1st Denbighshire Rifle Volunteers

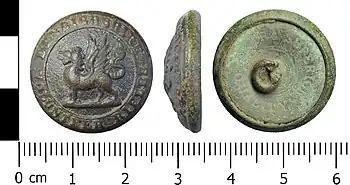
1st Denbighshire Volunteer Rifles button found at Conwy (National Museum Wales; Portable Antiquities Scheme FindID: 890666.)

The consolidated battalion moved its headquarters (HQ) from Ruabon to Sir Watkin Williams-Wynn's house at Wynnstay. He remained in command until his death in 1885, when he was succeeded by William Cornwallis-West, who had raised the 6th (Ruthin) Denbighshire RVC.